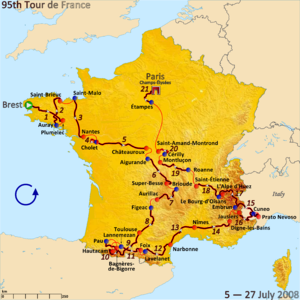
Le Tour de France 2008 est la 95ᵉ édition du Tour de France cycliste. Il a eu lieu du 5 au 27 juillet 2008. La course est partie de Brest. Elle comprenait 21 étapes pour une longueur totale de 3 558,5 km. Il est gagné pour la première fois par l'Espagnol Carlos Sastre, au profil de grimpeur, qui s'empare du maillot jaune à l'Alpe d'Huez après une magnifique ascension en solitaire. Il met ses poursuivants à plus de deux minutes, puis il limite les dégâts lors du dernier contre la montre. Sastre bénéficie du soutien d'une très forte équipe, CSC Saxo Bank, dirigée par le Danois Bjarne Riis avec deux équipiers de luxe : les frères Schleck, qui faisaient figure de vainqueurs potentiels avant l'exploit de l'Alpe d'Huez. Fränk Schleck portait même la tunique de leader avant le coup décisif de Sastre, mais il s'inclina au nom de la course d'équipe.